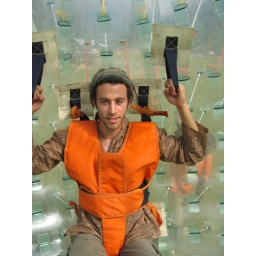
in a giant ball about to be thrown down the hill